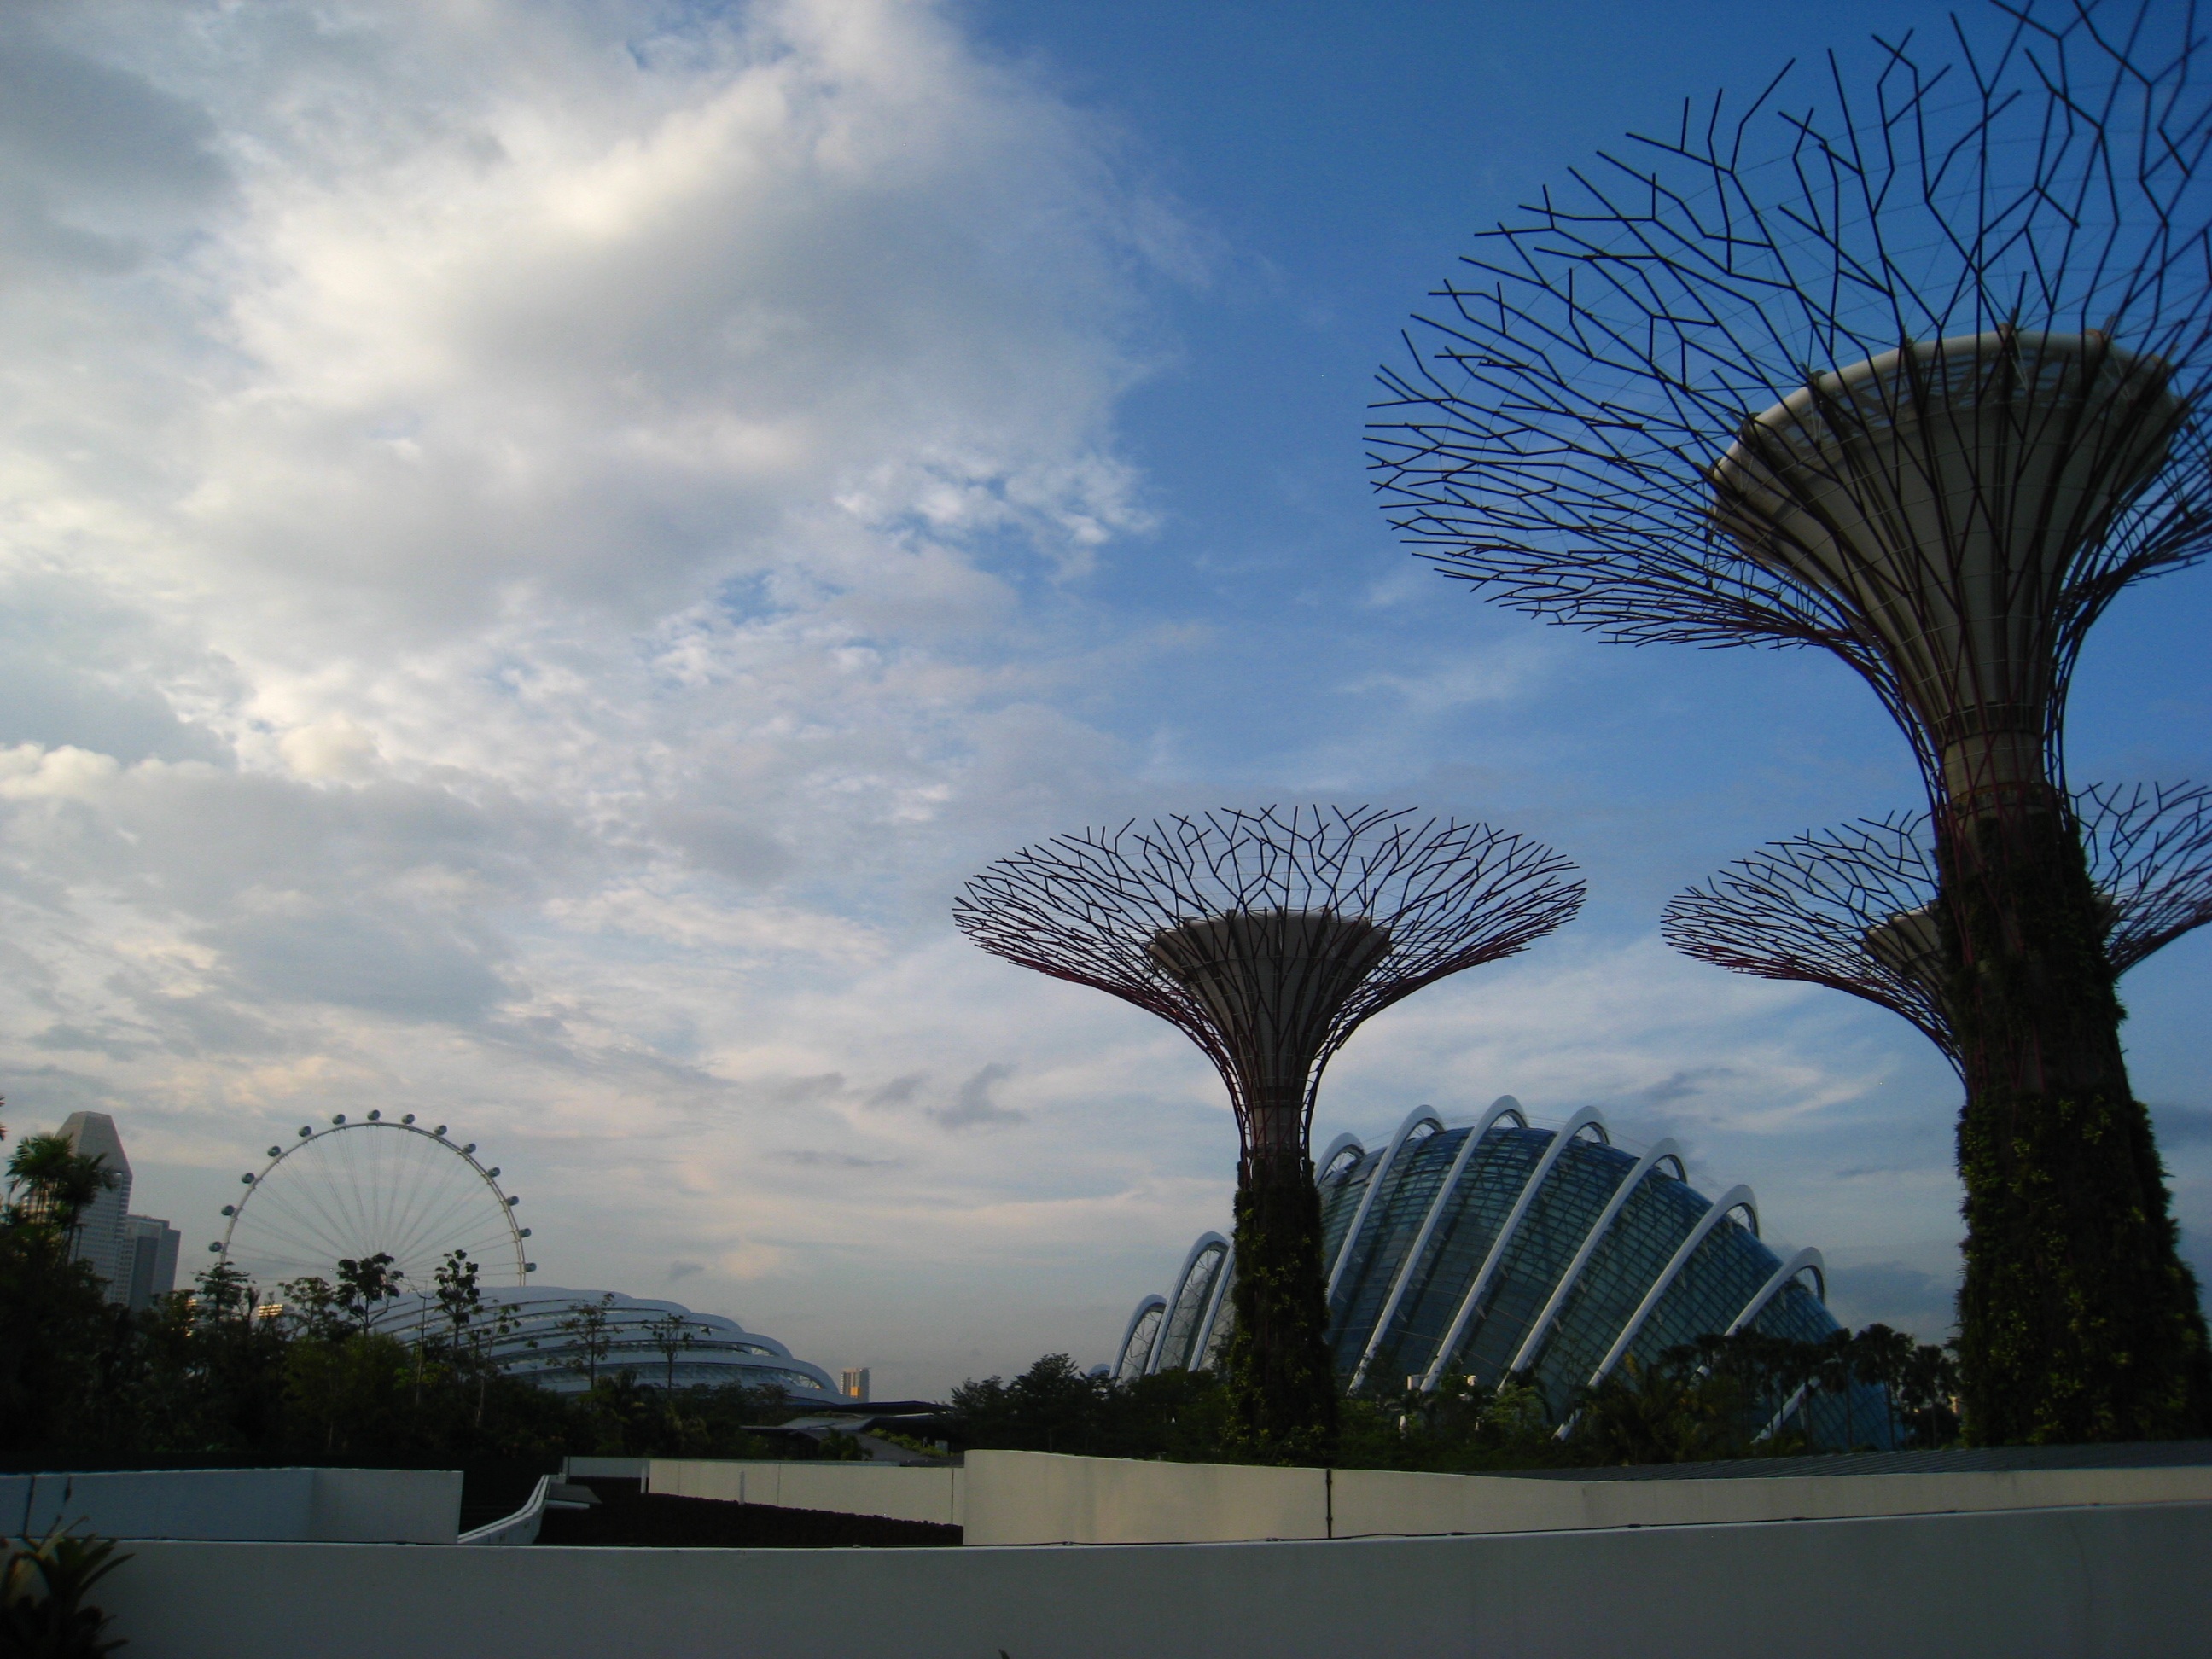
sea, tree, water, outdoor, cloud, sky, wind, dusk, attraction, garden, tourism, singapore, atmosphere of earth, woody plant, arecales, palm family